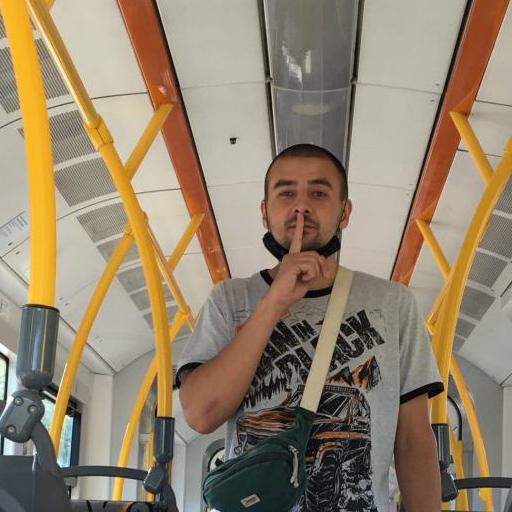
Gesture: mute